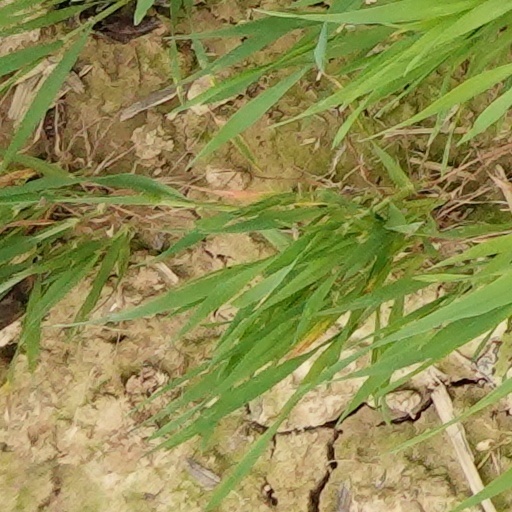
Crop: wheat